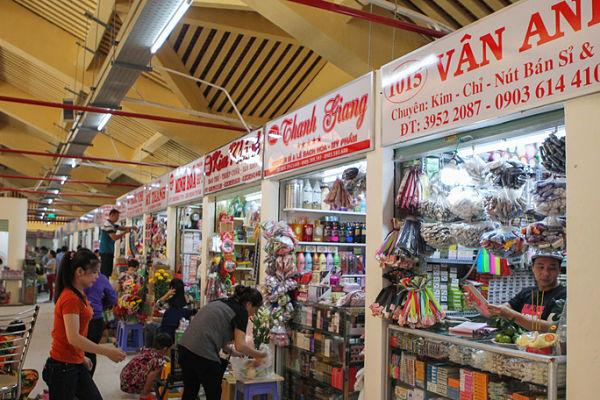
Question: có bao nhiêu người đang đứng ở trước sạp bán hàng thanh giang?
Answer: một người